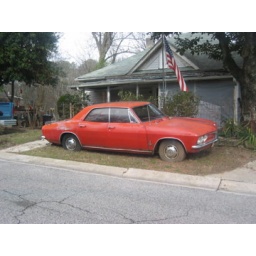
A classic car, that might need work sitting outside a house in Rosedale, Alabama. And they love the USA.